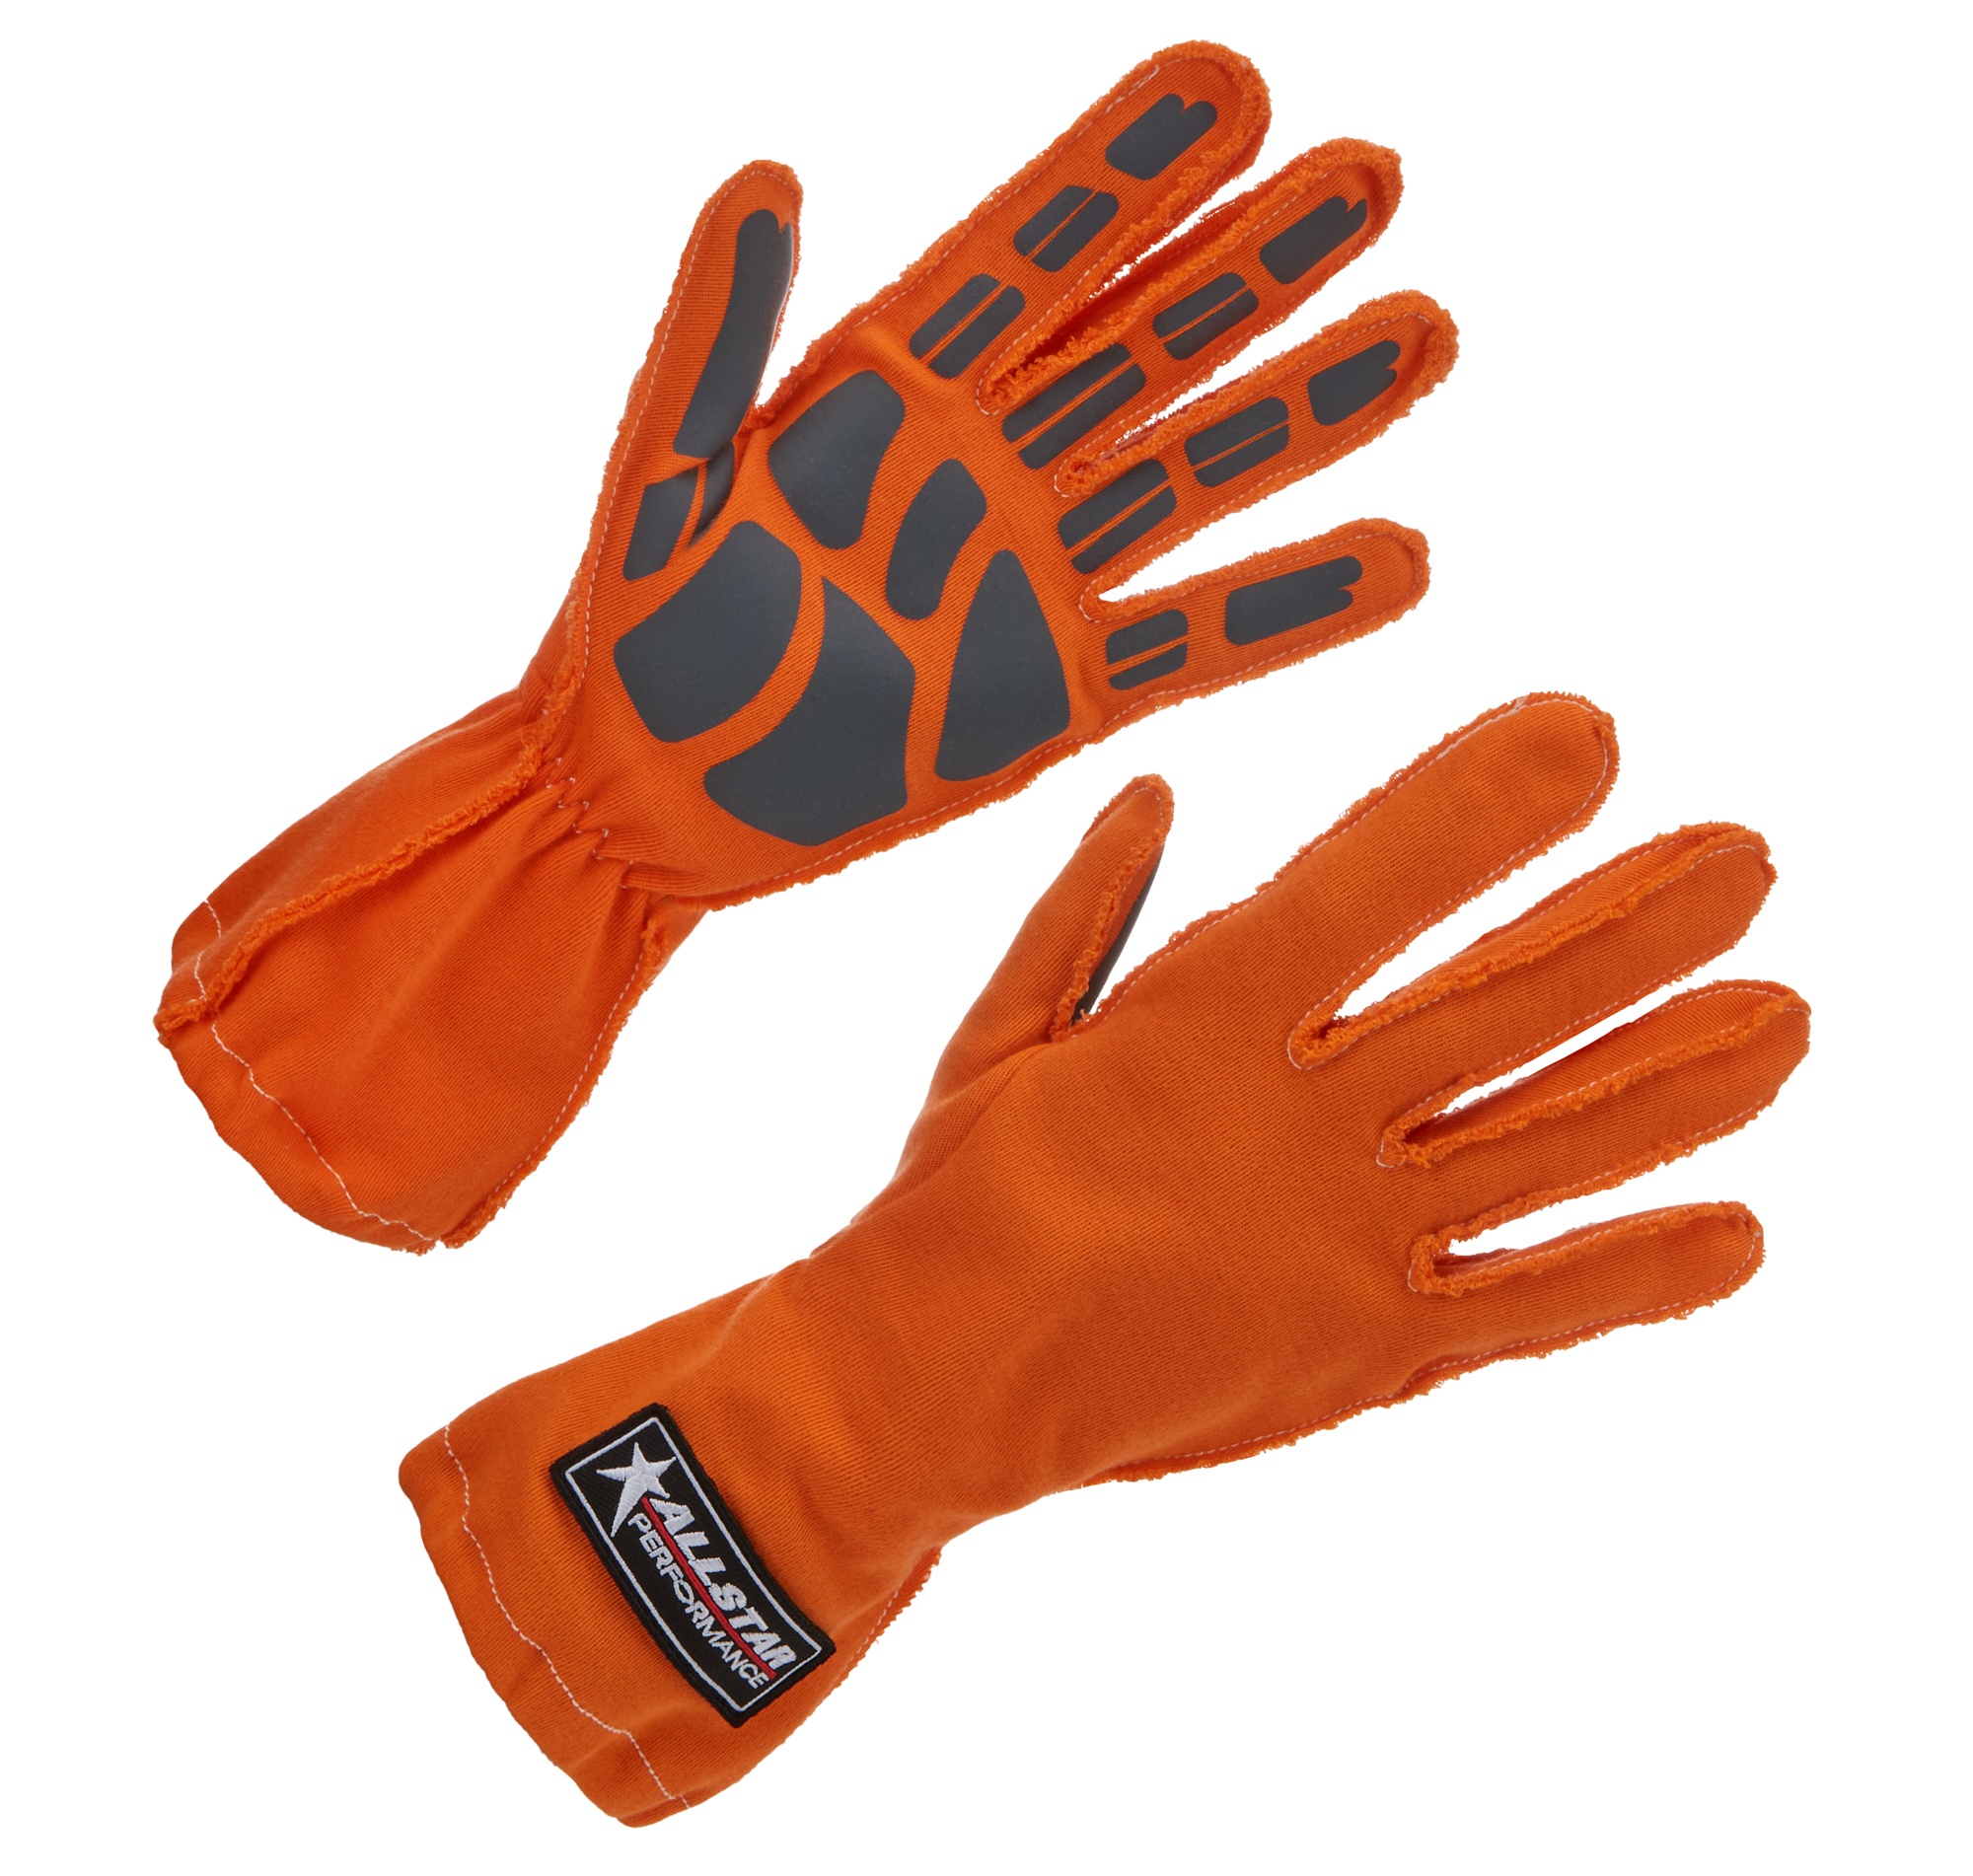
Driving Gloves Non-SFI Outseam S/L MD Orange
Brand: ALLSTAR PERFORMANCE
Driving Gloves - Outseam - Single Layer - Nomex - Orange / Gray - Medium - Pair
Category: Vehicles & Parts > Vehicle Parts & Accessories > Vehicle Safety & Security > Off-Road & Motor Sports Vehicle Protective Gear > Racing Gloves